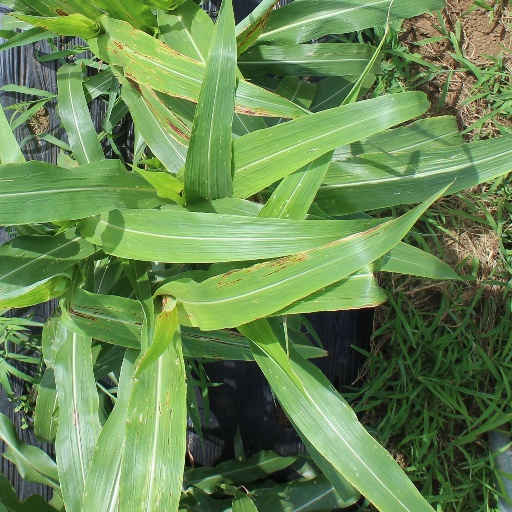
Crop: sorghum